Ivan Aivazovsky

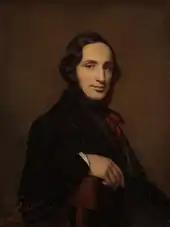
Portrait of Aivazovsky by Alexey Tyranov, 1841

In 1840, Aivazovsky was sent by the Imperial Academy of Arts to study in Europe. He first traveled to Venice via Berlin and Vienna and visited San Lazzaro degli Armeni, where an important Armenian Catholic congregation was located and his brother Gabriel lived at the time. Aivazovsky studied Armenian manuscripts and became familiar with Armenian art. He met Russian novelist Nikolai Gogol in Venice. He then headed to Florence, Amalfi and Sorrento. In Florence, he met painter Alexander Ivanov. He remained in Naples and Rome between 1840 and 1842. Aivazovsky was heavily influenced by Italian art and their museums became the "second academy" for him. According to Rogachevsky the news of successful exhibitions in Italy reached Russia. Pope Gregory XVI awarded him with a golden medal. He then visited Switzerland, Germany, the Netherlands and Britain. In an international exhibition at the Louvre, he was the only representative from Russia. In France, he received a gold medal from the Académie royale de peinture et de sculpture. He then returned to Naples via Marseille and again visited Britain, Portugal, Spain, and Malta in 1843. Aivazovsky was admired throughout Europe. He returned to Russia via Paris and Amsterdam in 1844.